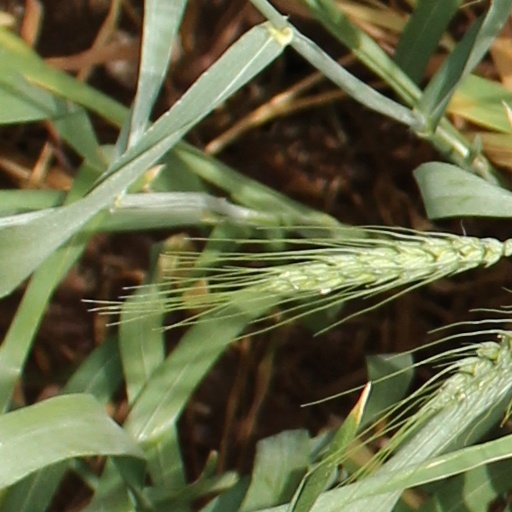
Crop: wheat